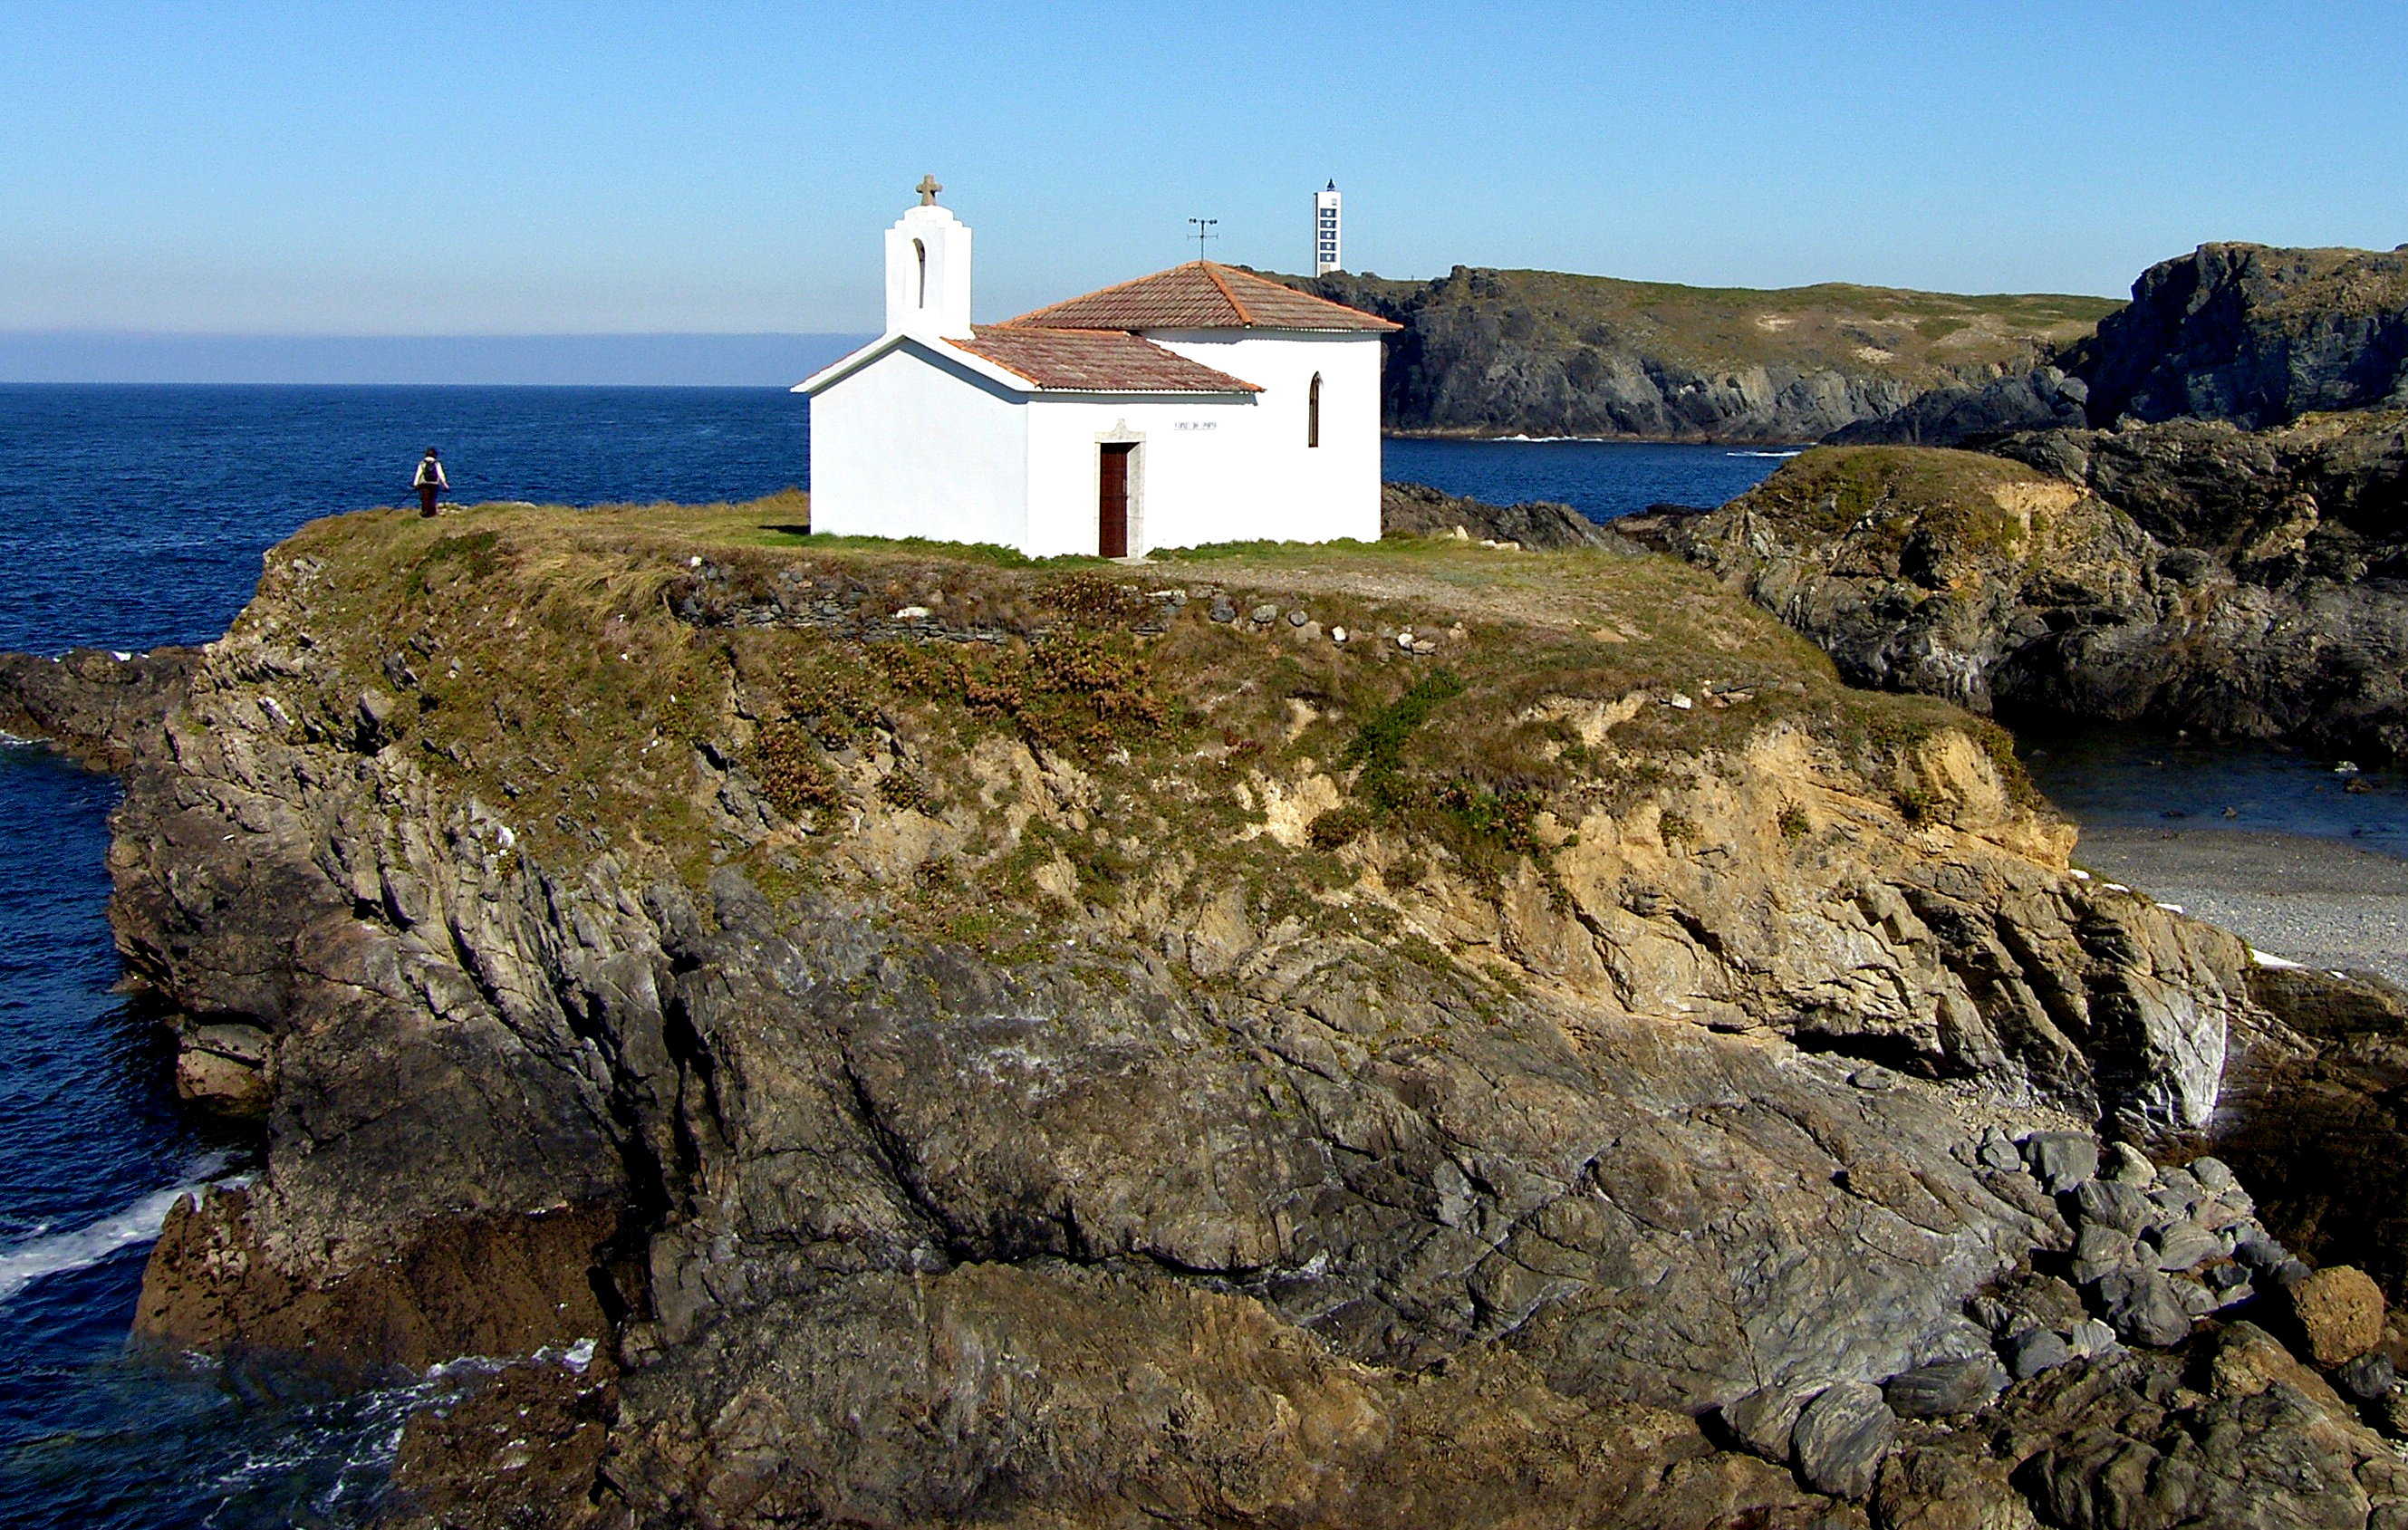
sea, coast, rock, ocean, lighthouse, shore, cliff, cove, tower, bay, terrain, cape